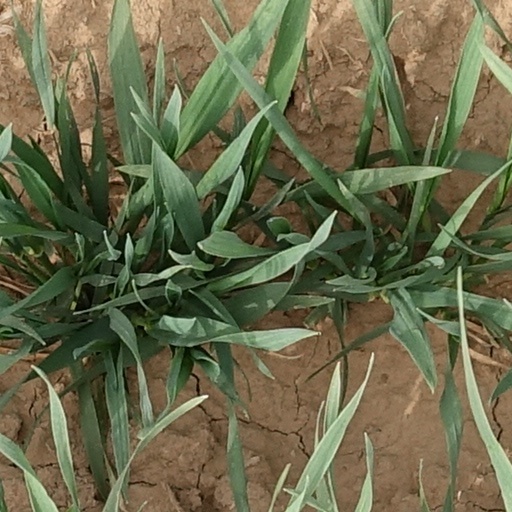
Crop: wheat